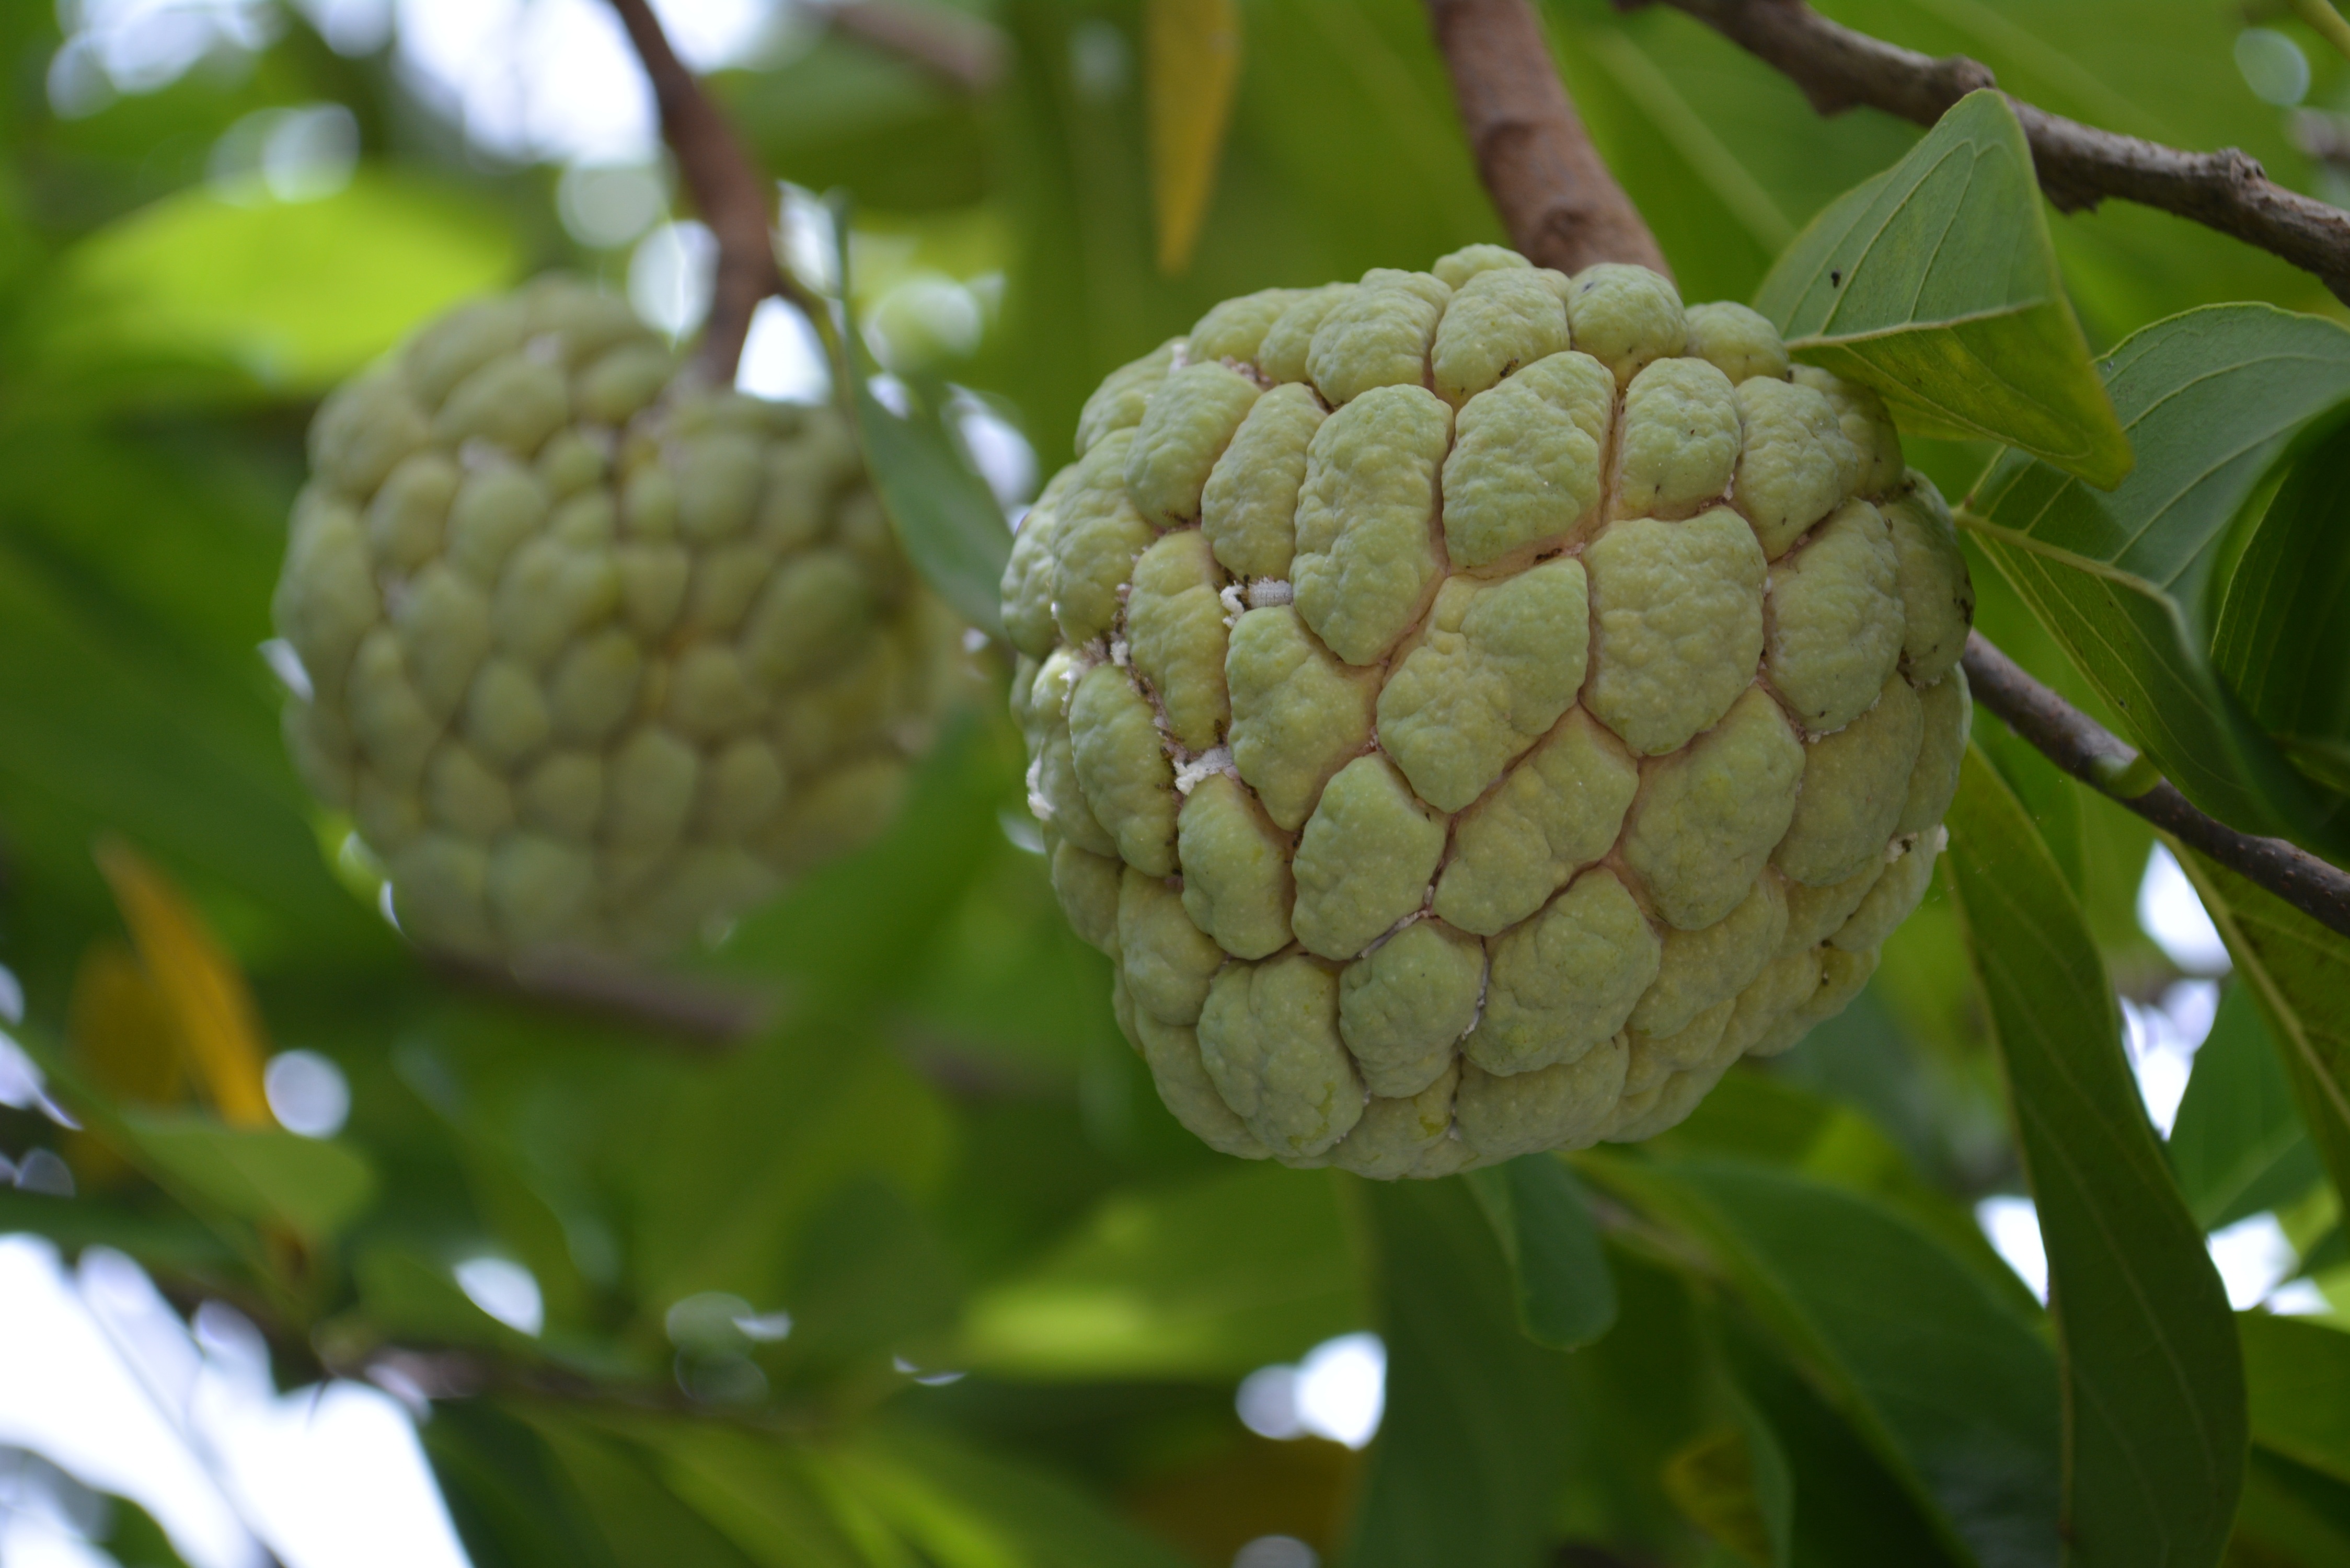
tree, plant, fruit, flower, food, produce, evergreen, shrub, flowering plant, annona, sugar apple, khmer fruit, khmer custard, cambodia custard, woody plant, land plant